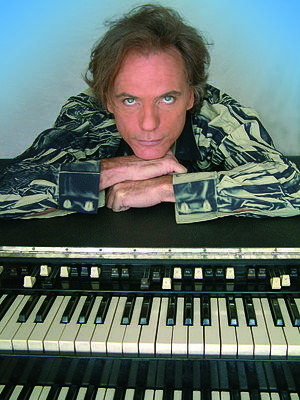
Emmanuel Bex né le 8 juin 1959 à Caen, est un organiste et pianiste de jazz. Il est issu d'une famille de musicien, avec un père pianiste, une mère et une sœur professeurs de formation musicale.